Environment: lab
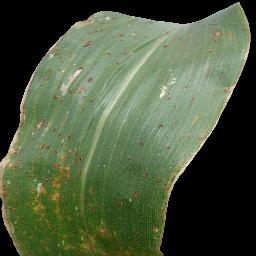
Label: common_rust